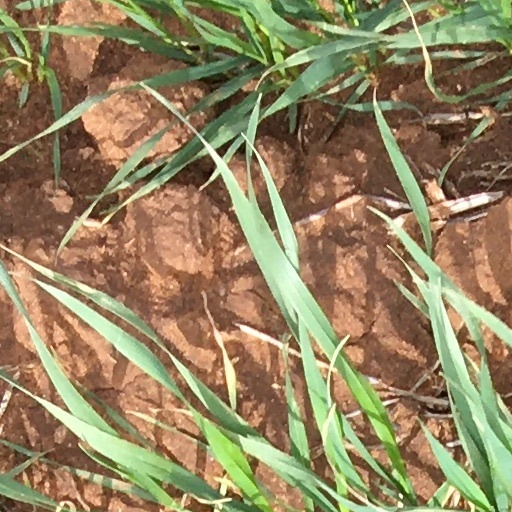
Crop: wheat